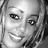
Emotion: happy